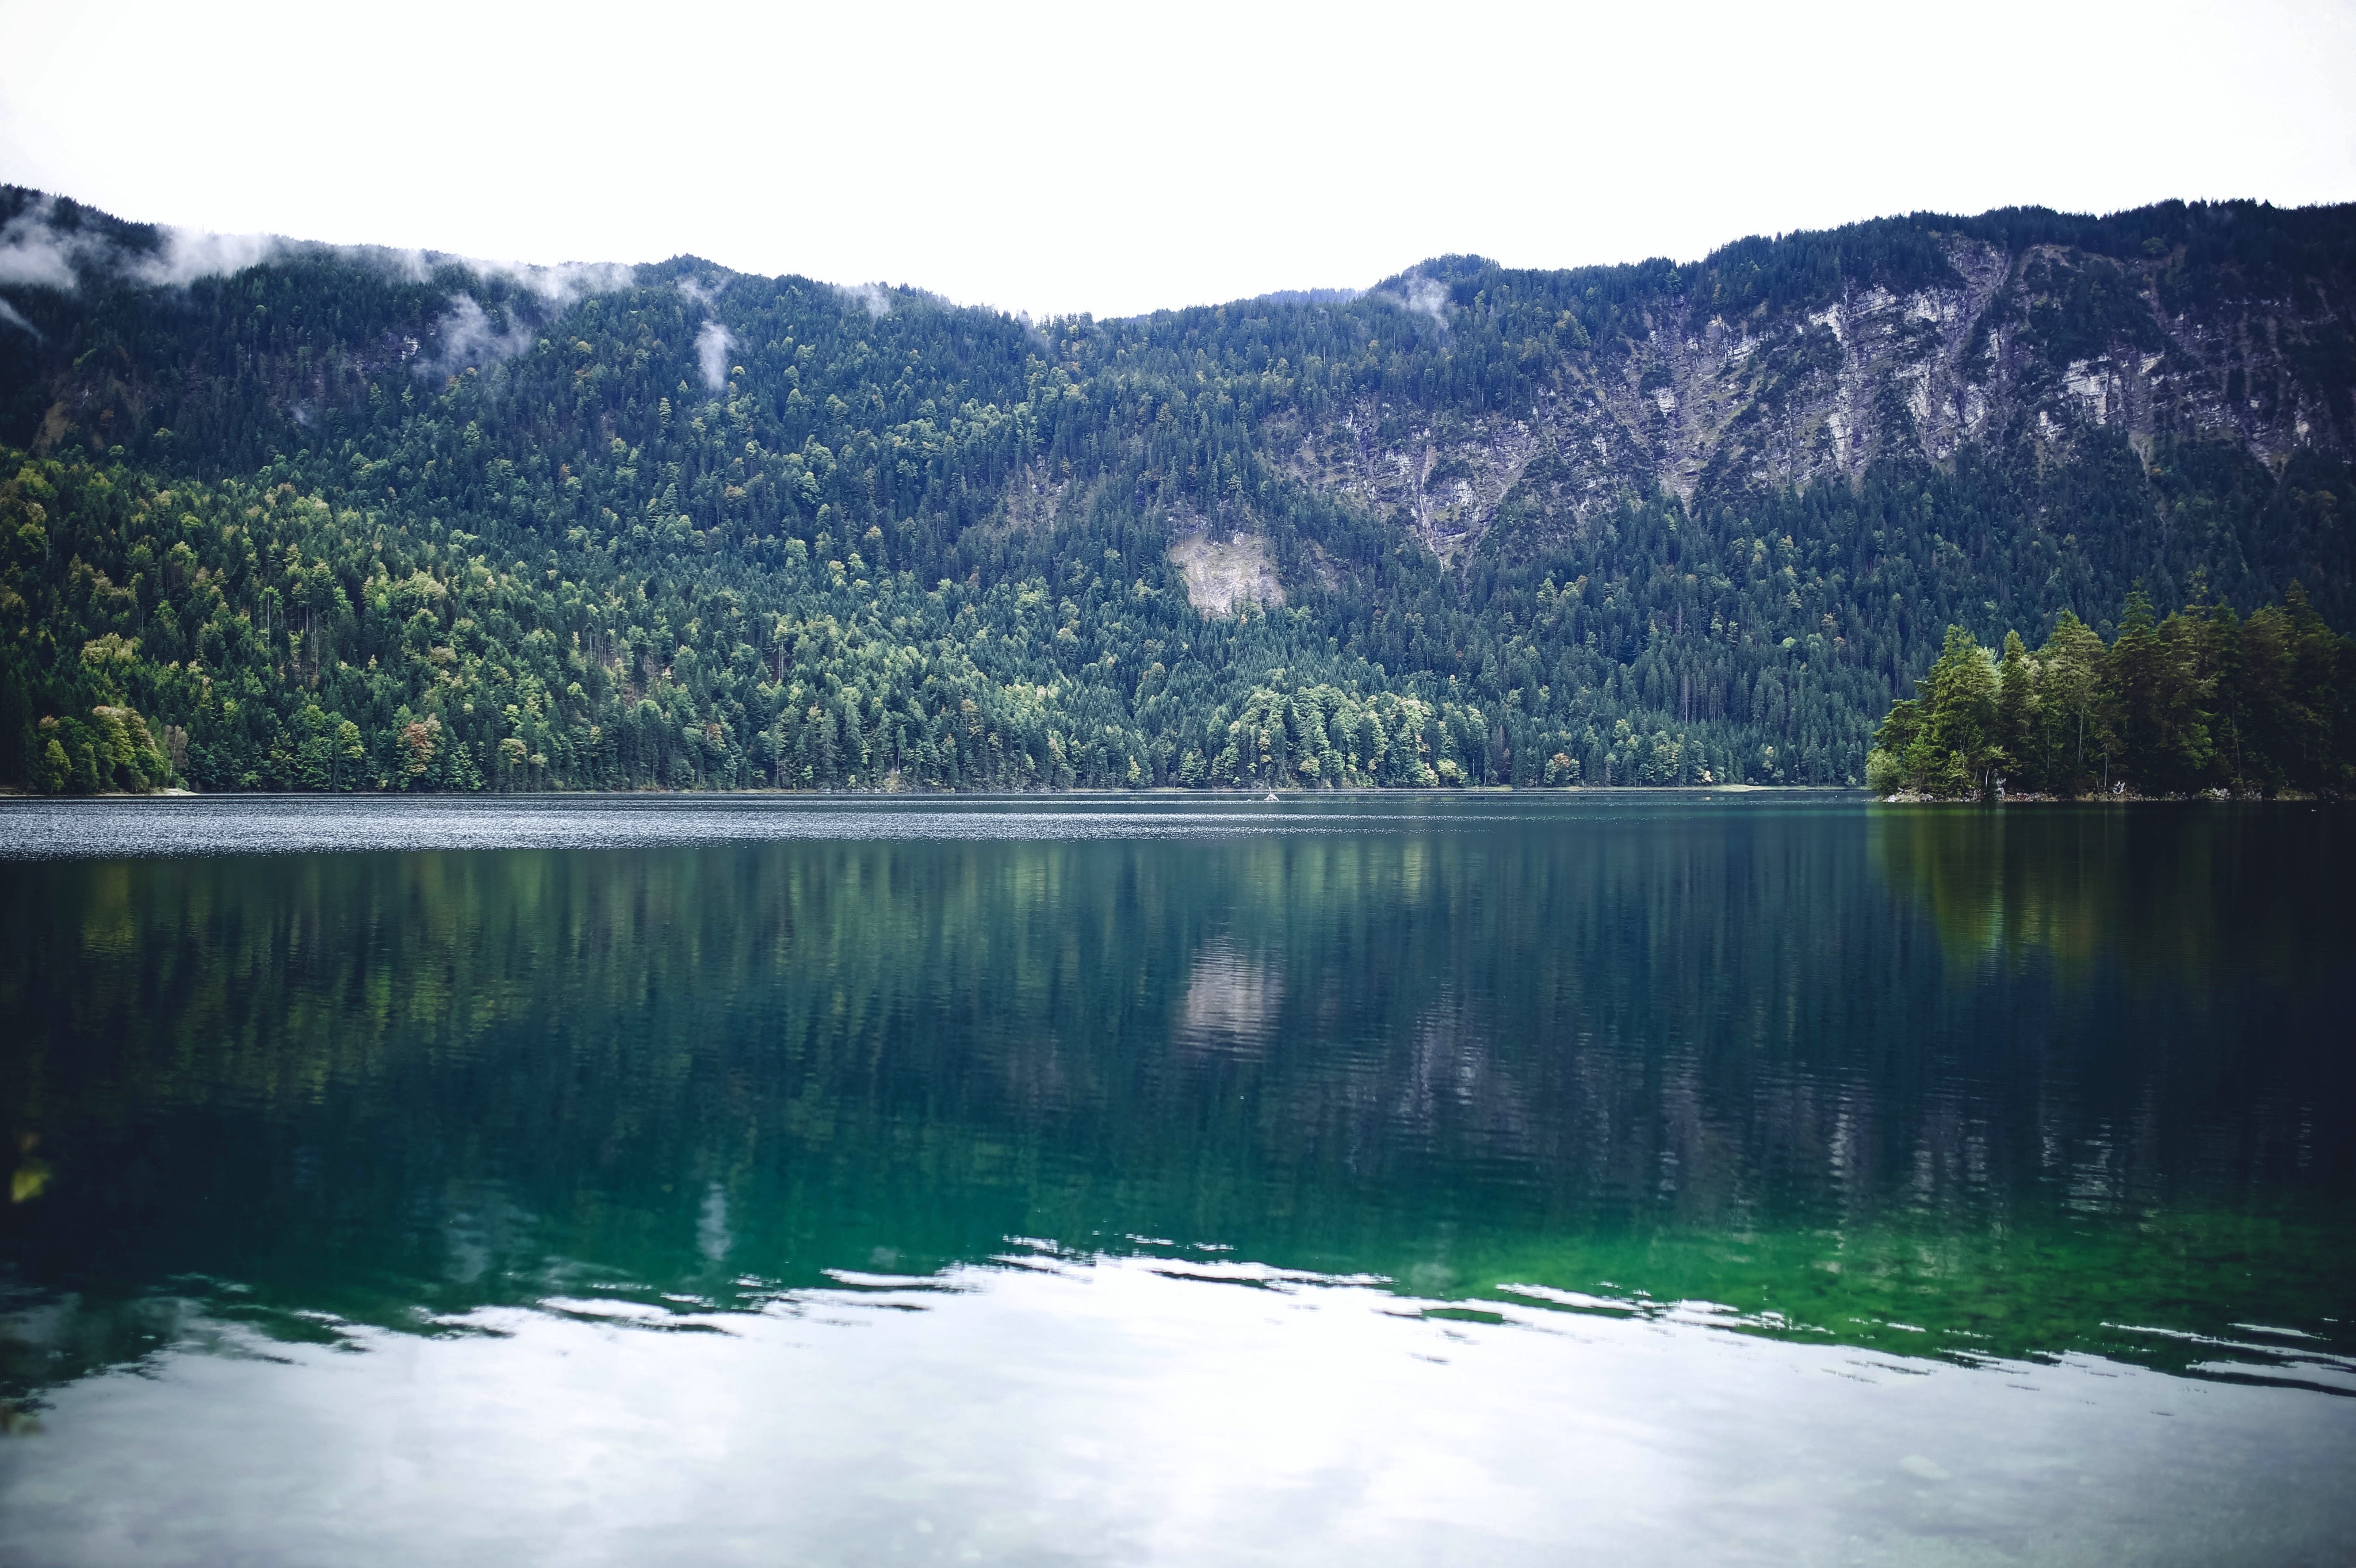
body of water, water resources, nature, water, lake, reflection, sky, mountain, wilderness, reservoir, mountainous landforms, natural landscape, nature reserve, tarn, hill station, tree, river, mountain range, highland, sound, national park, forest, bank, glacial lake, cloud, watercourse, landscape, mount scenery, vacation, hill, pond, alps, crater lake, loch, inlet, tourism, lake district